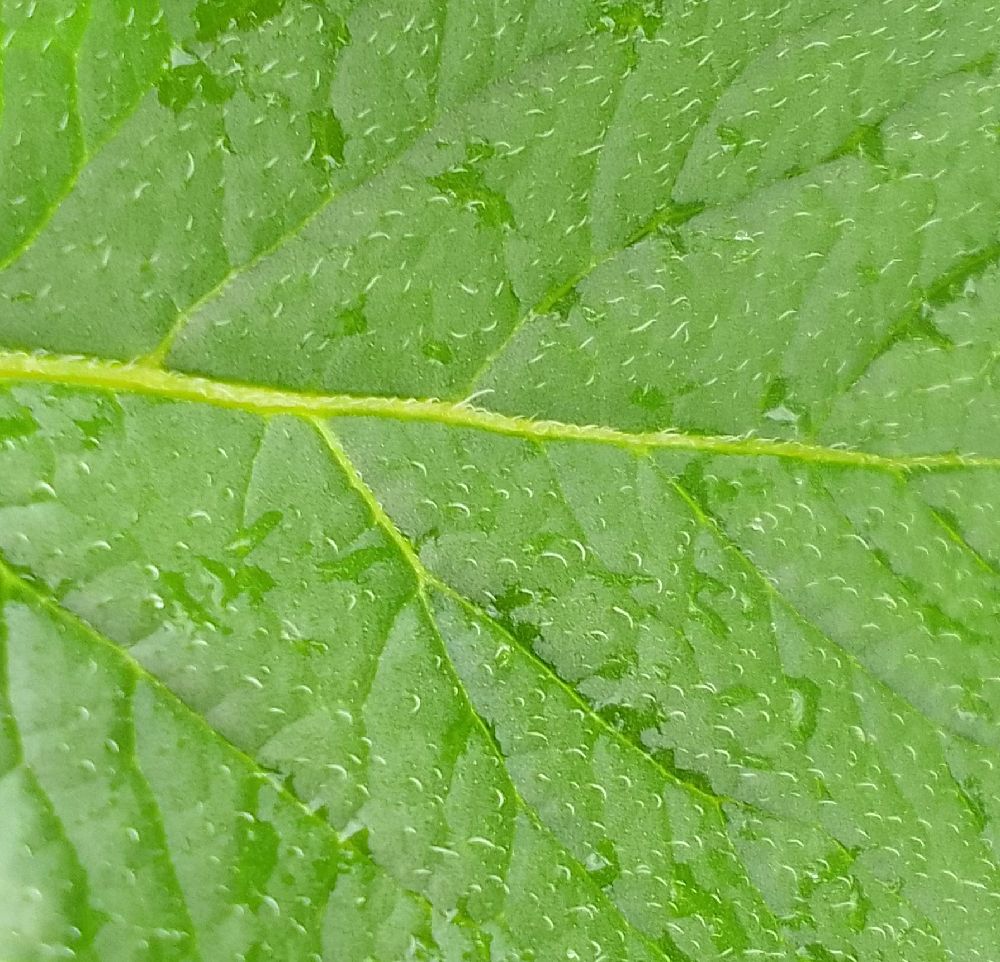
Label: Healthy